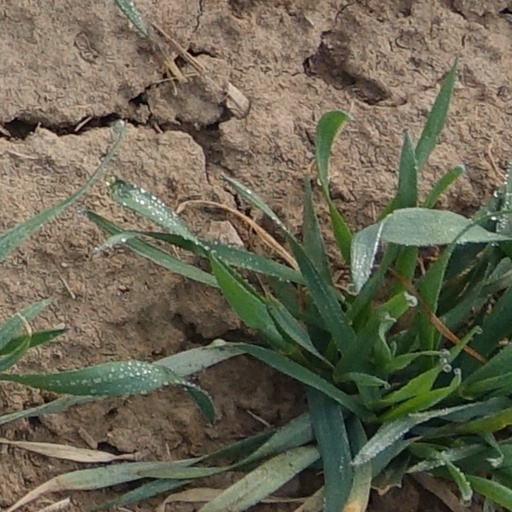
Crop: wheat